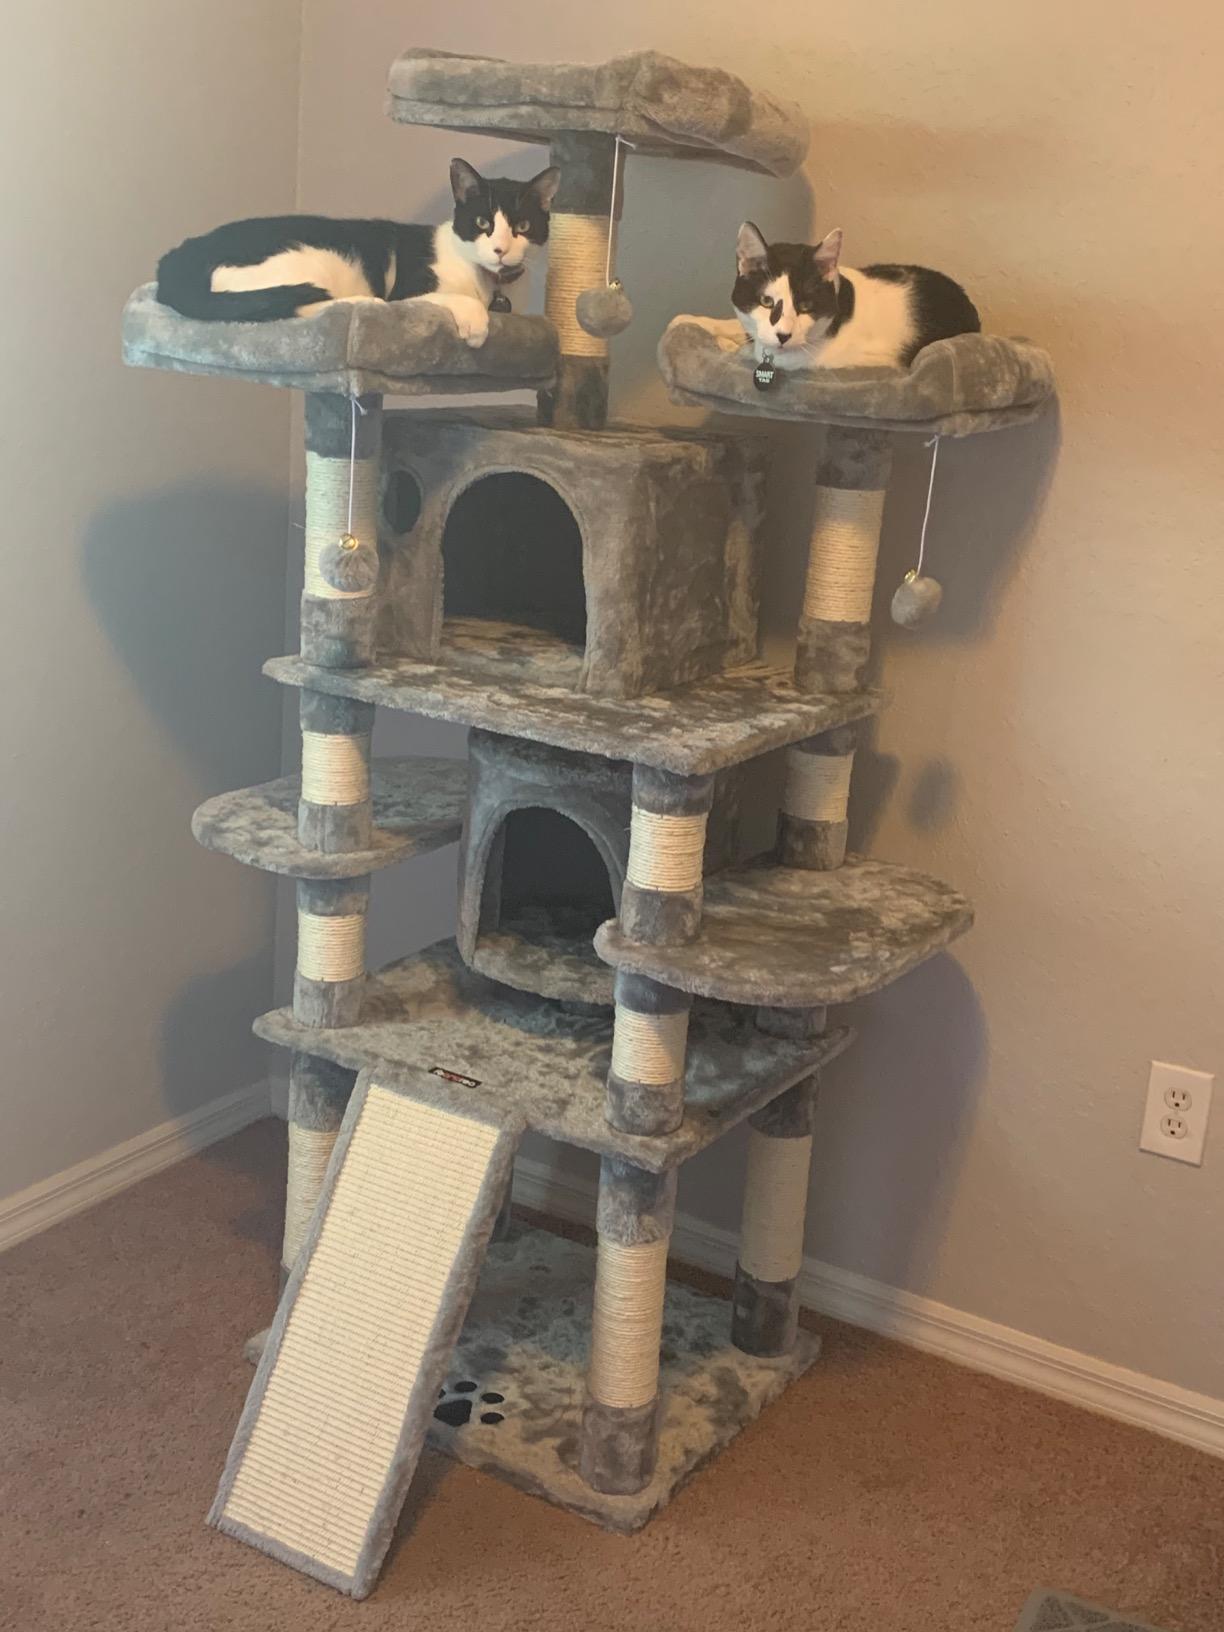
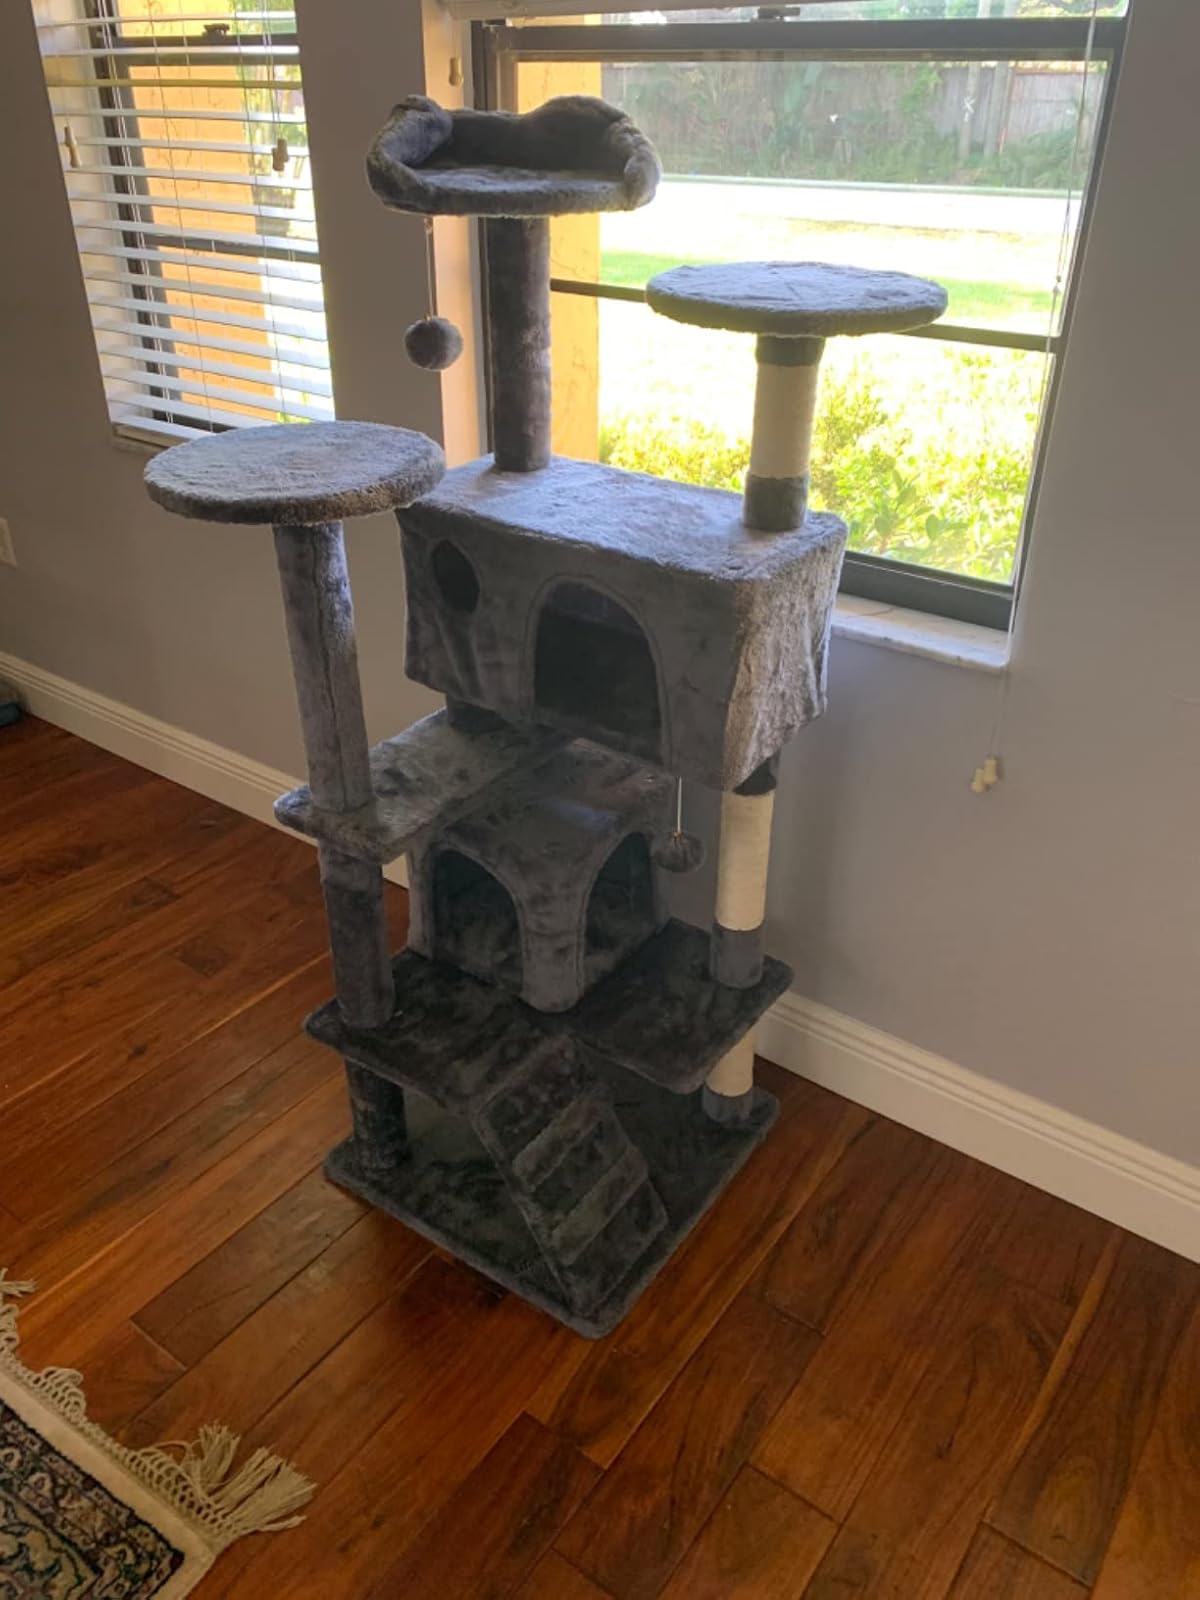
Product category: items_cat tree
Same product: no